Subtropical Indian Ocean Dipole

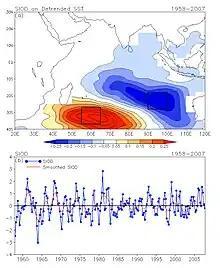
(a)Regressed SIOD Index on detrended Sea Surface Temperature (SST) (1958-2007). The western and eastern box used to calculate SIOD Index are indicated. Water temperatures in the southwestern Southern Indian Ocean are significantly higher than water temperature in the eastern part of South Indian Ocean, off Australia. In this image blue areas are colder than normal, while red areas are warmer than normal. (b)The normalized SIOD index during 1958-2007. The values are normalized by standard deviation of 0.65. Blue line indicates the original time series and the red curve are after applying 1-2-1 smoothing by ten times.

The Subtropical Indian Ocean Dipole (SIOD) is featured by the oscillation of sea surface temperatures (SST) in which the southwest Indian Ocean i.e. south of Madagascar is warmer and then colder than the eastern part i.e. off Australia. It was first identified in the studies of the relationship between the SST anomaly and the south-central Africa rainfall anomaly; the existence of such a dipole was identified from both observational studies and model simulations